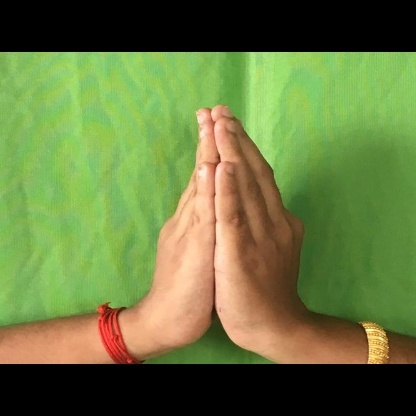
Mudra: Anjali